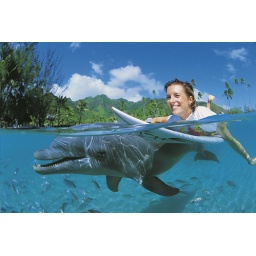
amazing clear water in tahiti